Myst III: Exile

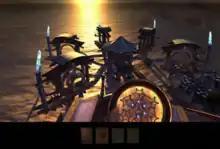
An example of gameplay in the Amateria Age of "Myst III: Exile". Items such as journals are accessible along the bottom edge of the screen.

Gameplay in "Myst III: Exile" is similar to that of its predecessors. The player explores immersive, pre-rendered environments known as "Ages" by using either mouse clicks or the space bar for movement from set nodes across each Age. Unlike previous games, which employed a series of still images, "Exile" uses a "free look" system which gives the player a 360-degree field of view at each node. The game also has an optional "zip" mode to rapidly cross explored terrain by skipping nodes. Clicking allows the player to manipulate objects and pick up items. The on-screen cursor changes to show contextual actions.